Marian devotions

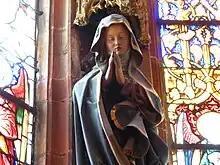
A statue of Mother Mary in the Lutheran church of Saint-Pierre-le-Jeune, Strasbourg

Anglican devotion for the Virgin Mary was revived during the 19th century Oxford Movement of Anglo-Catholicism and by the activities of prominent figures such as John Henry Newman. British theologians such as Father Frederick Faber (who composed several hymns to Mary) took an enthusiastic approach to the promotion of Marian devotions towards the end of the 19th century.